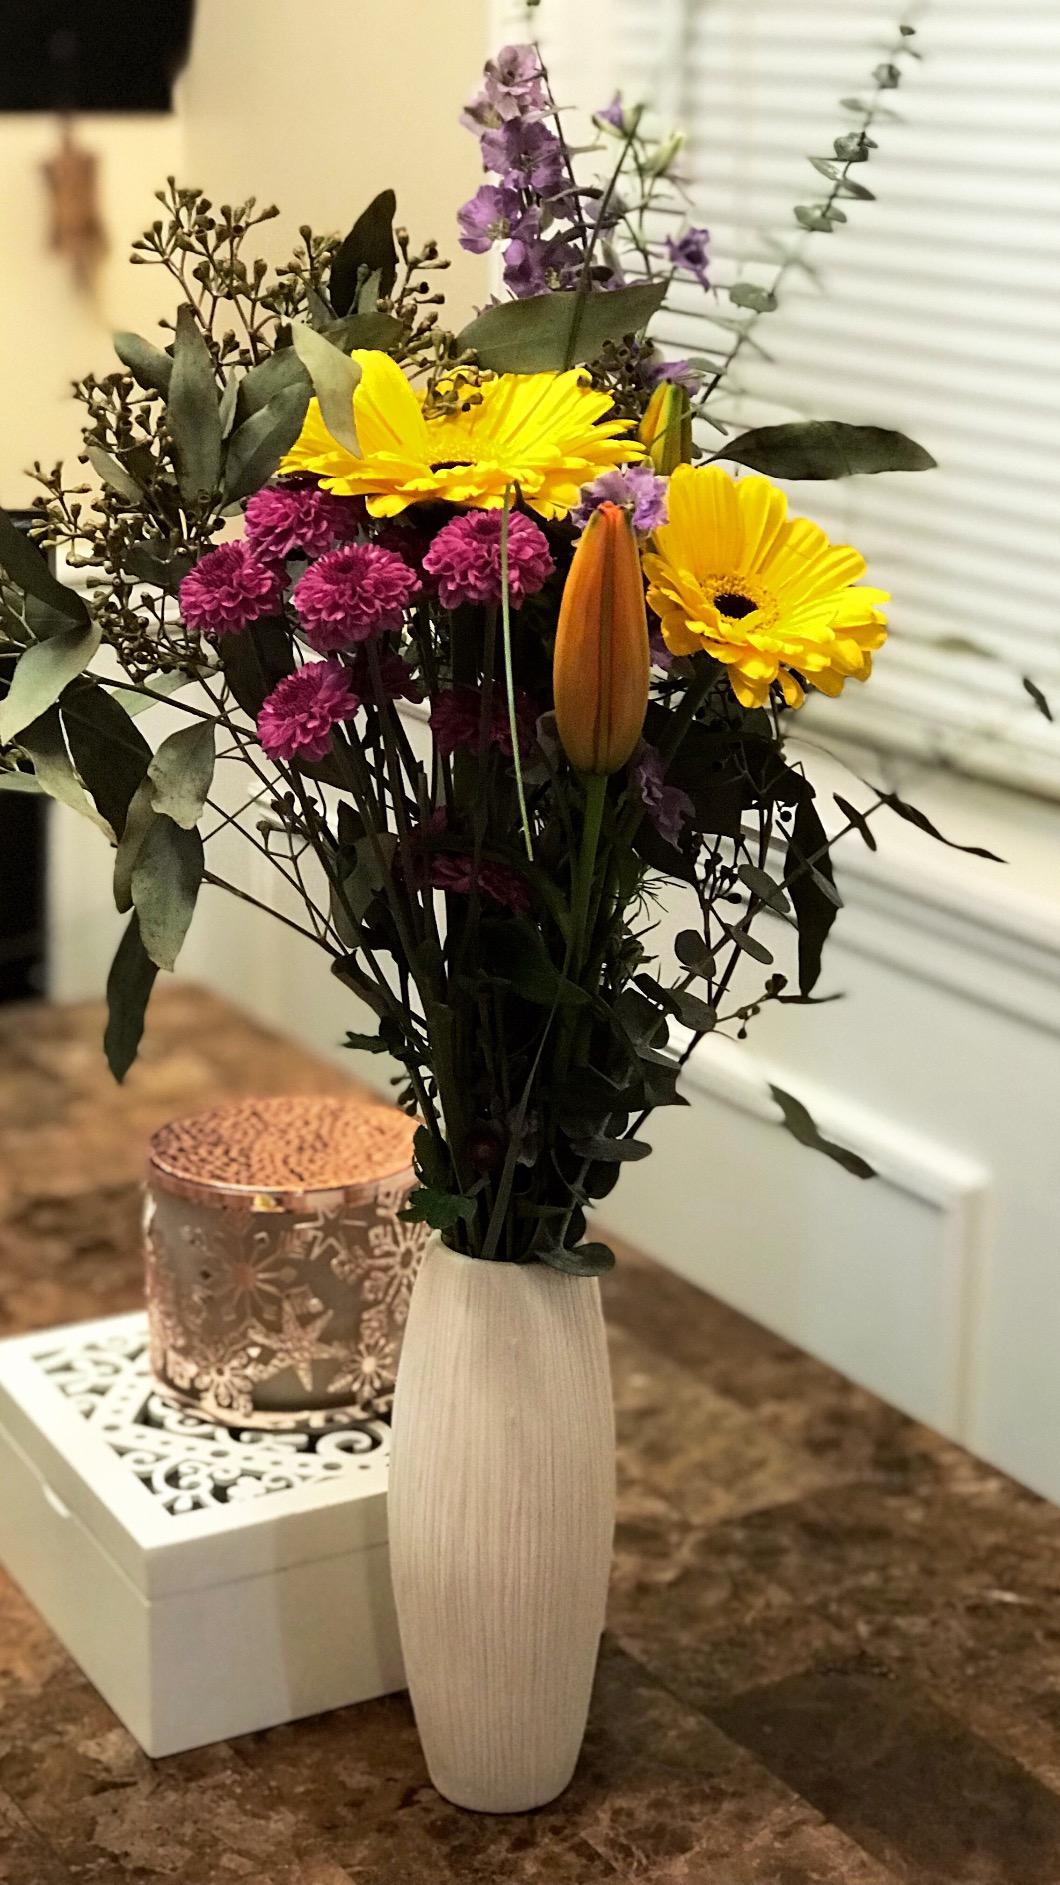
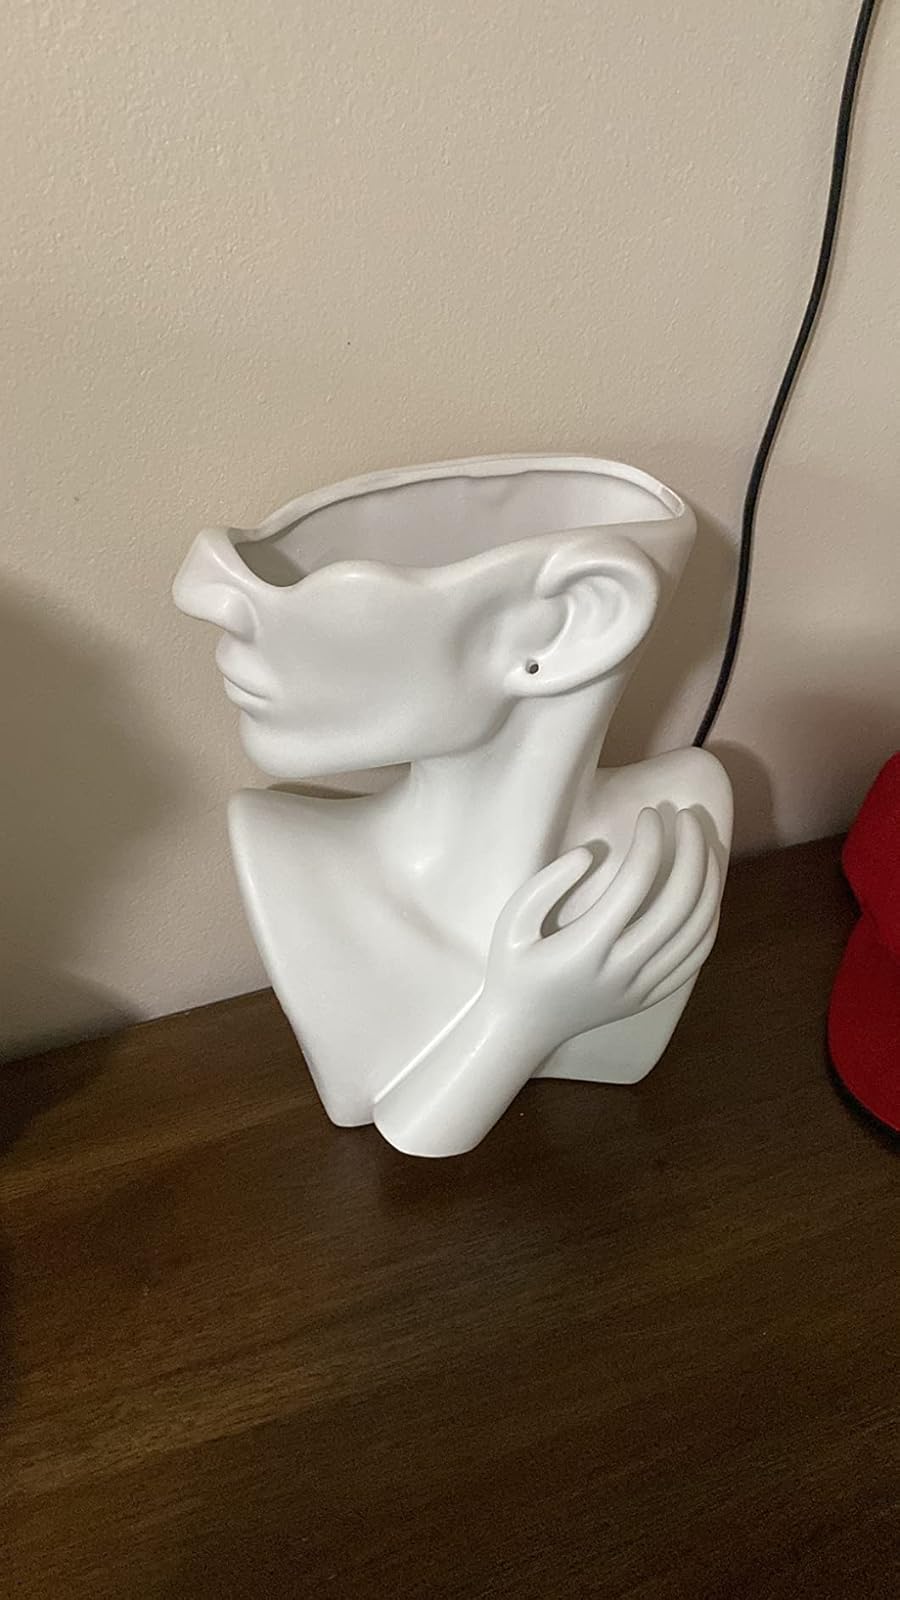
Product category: vase
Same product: no